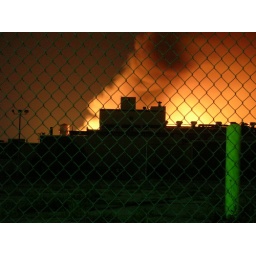
Through the fence over the roof all net. ^_^